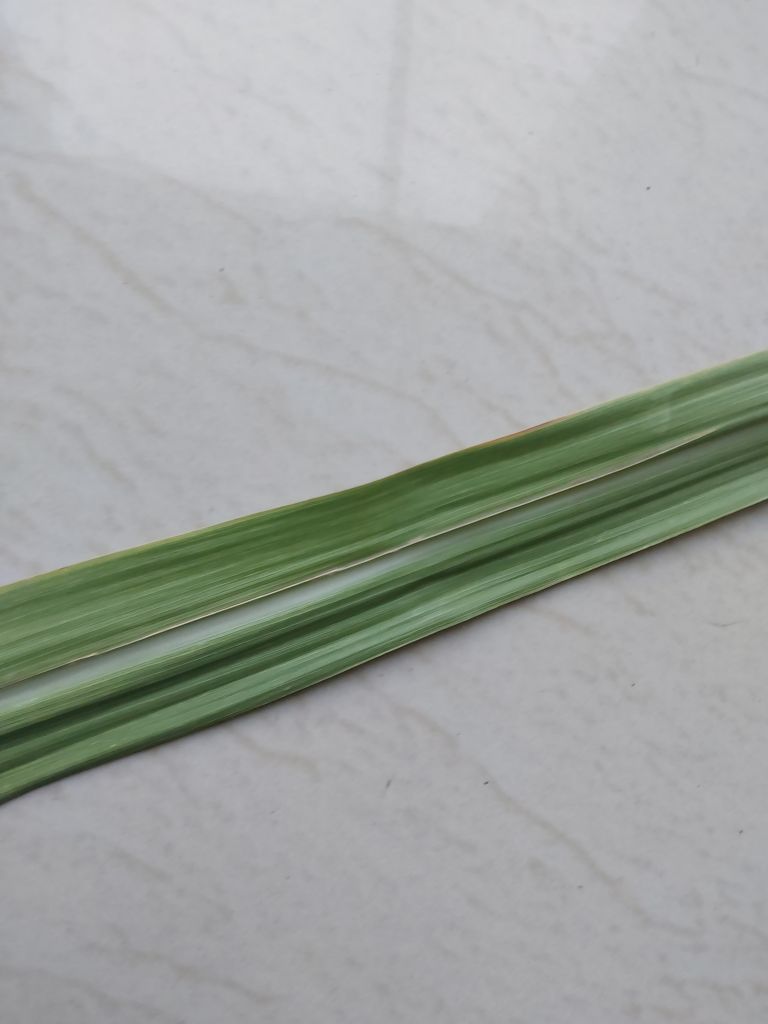
Label: Viral Disease